Thierry Henry

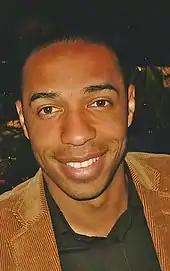
Henry in 2007

In terms of goal-scoring awards, Henry was the European Golden Boot winner in 2004 and 2005 (sharing it with Villarreal's Diego Forlán in 2005). Henry was also the top goalscorer in the Premier League for a record four seasons (2002, 2004, 2005, 2006). In 2006, he became the first player to score more than 20 goals in the league for five consecutive seasons (2002 to 2006). With 175, Henry is currently seventh in the list of all-time Premier League goalscorers, behind Alan Shearer, Wayne Rooney, Harry Kane, Andy Cole, Sergio Agüero, and Frank Lampard. He held the record for most goals in the competition for one club, until it was broken by Rooney in 2016, and held the record for most goals by a foreign player in the competition until surpassed by Agüero in 2020. France's all-time record goalscorer was, in his prime in the mid 2000s, regarded by many coaches, footballers and journalists as one of the best players in the world. In November 2007, he was ranked 33rd on the Association of Football Statisticians' compendium for "Greatest Ever Footballers".